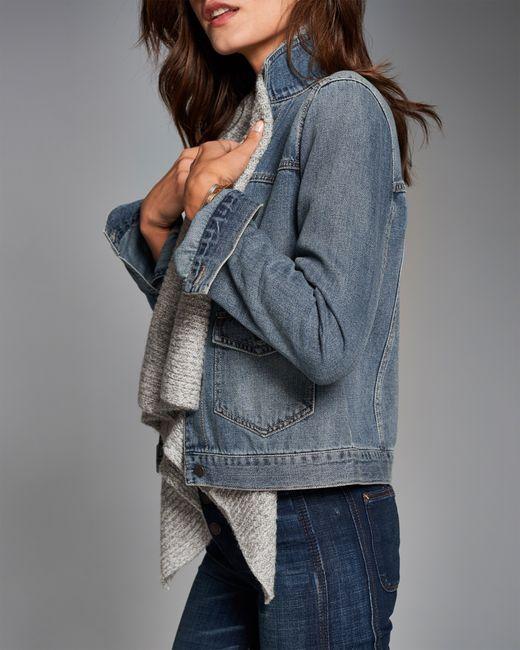
Hellblaue Canvas-Jacke mit Fleecefutter